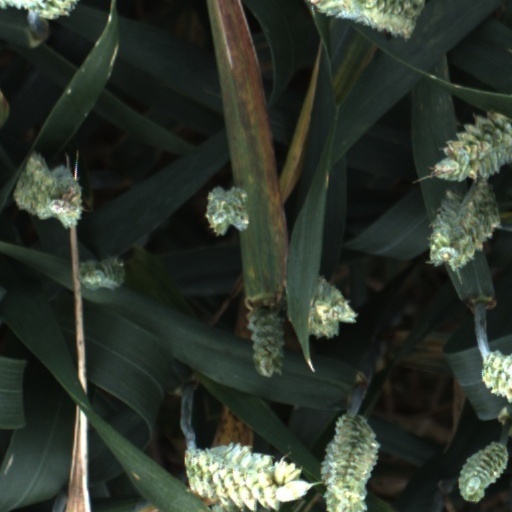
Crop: wheat